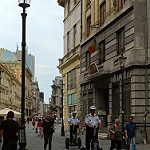
Label: non_damage_buildings_street